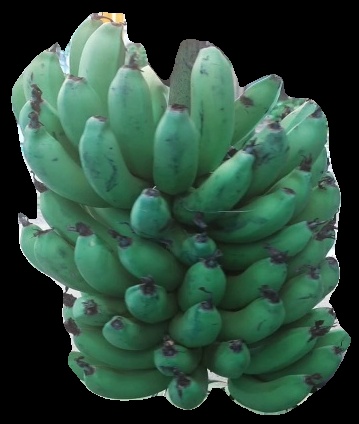
Variety: pachbale
Grade: grade2